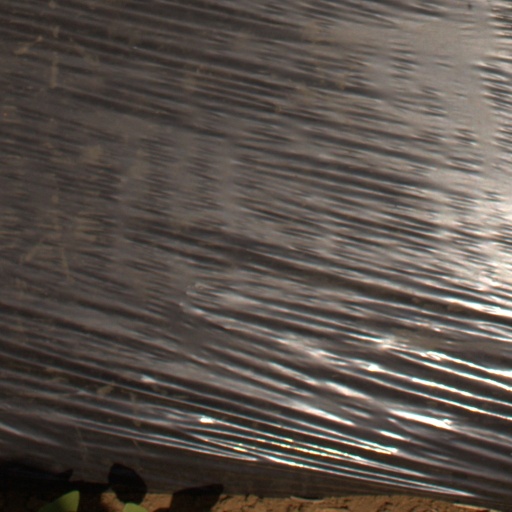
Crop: Jerusalem artichoke